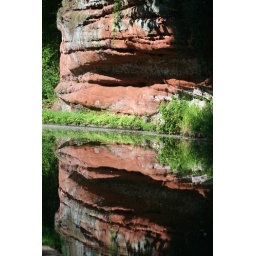
Red sand stone cliff by the canal in Kidderminster